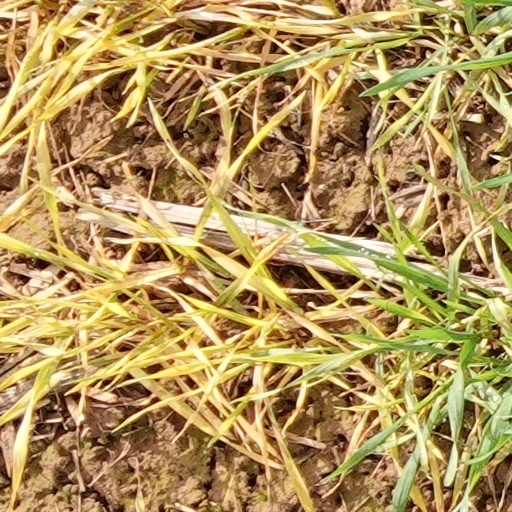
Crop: wheat